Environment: real
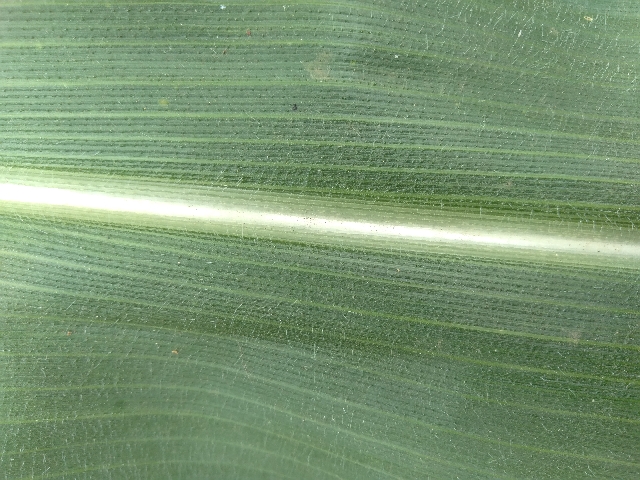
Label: healthy